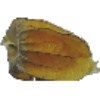
Label: Physalis with Husk 1